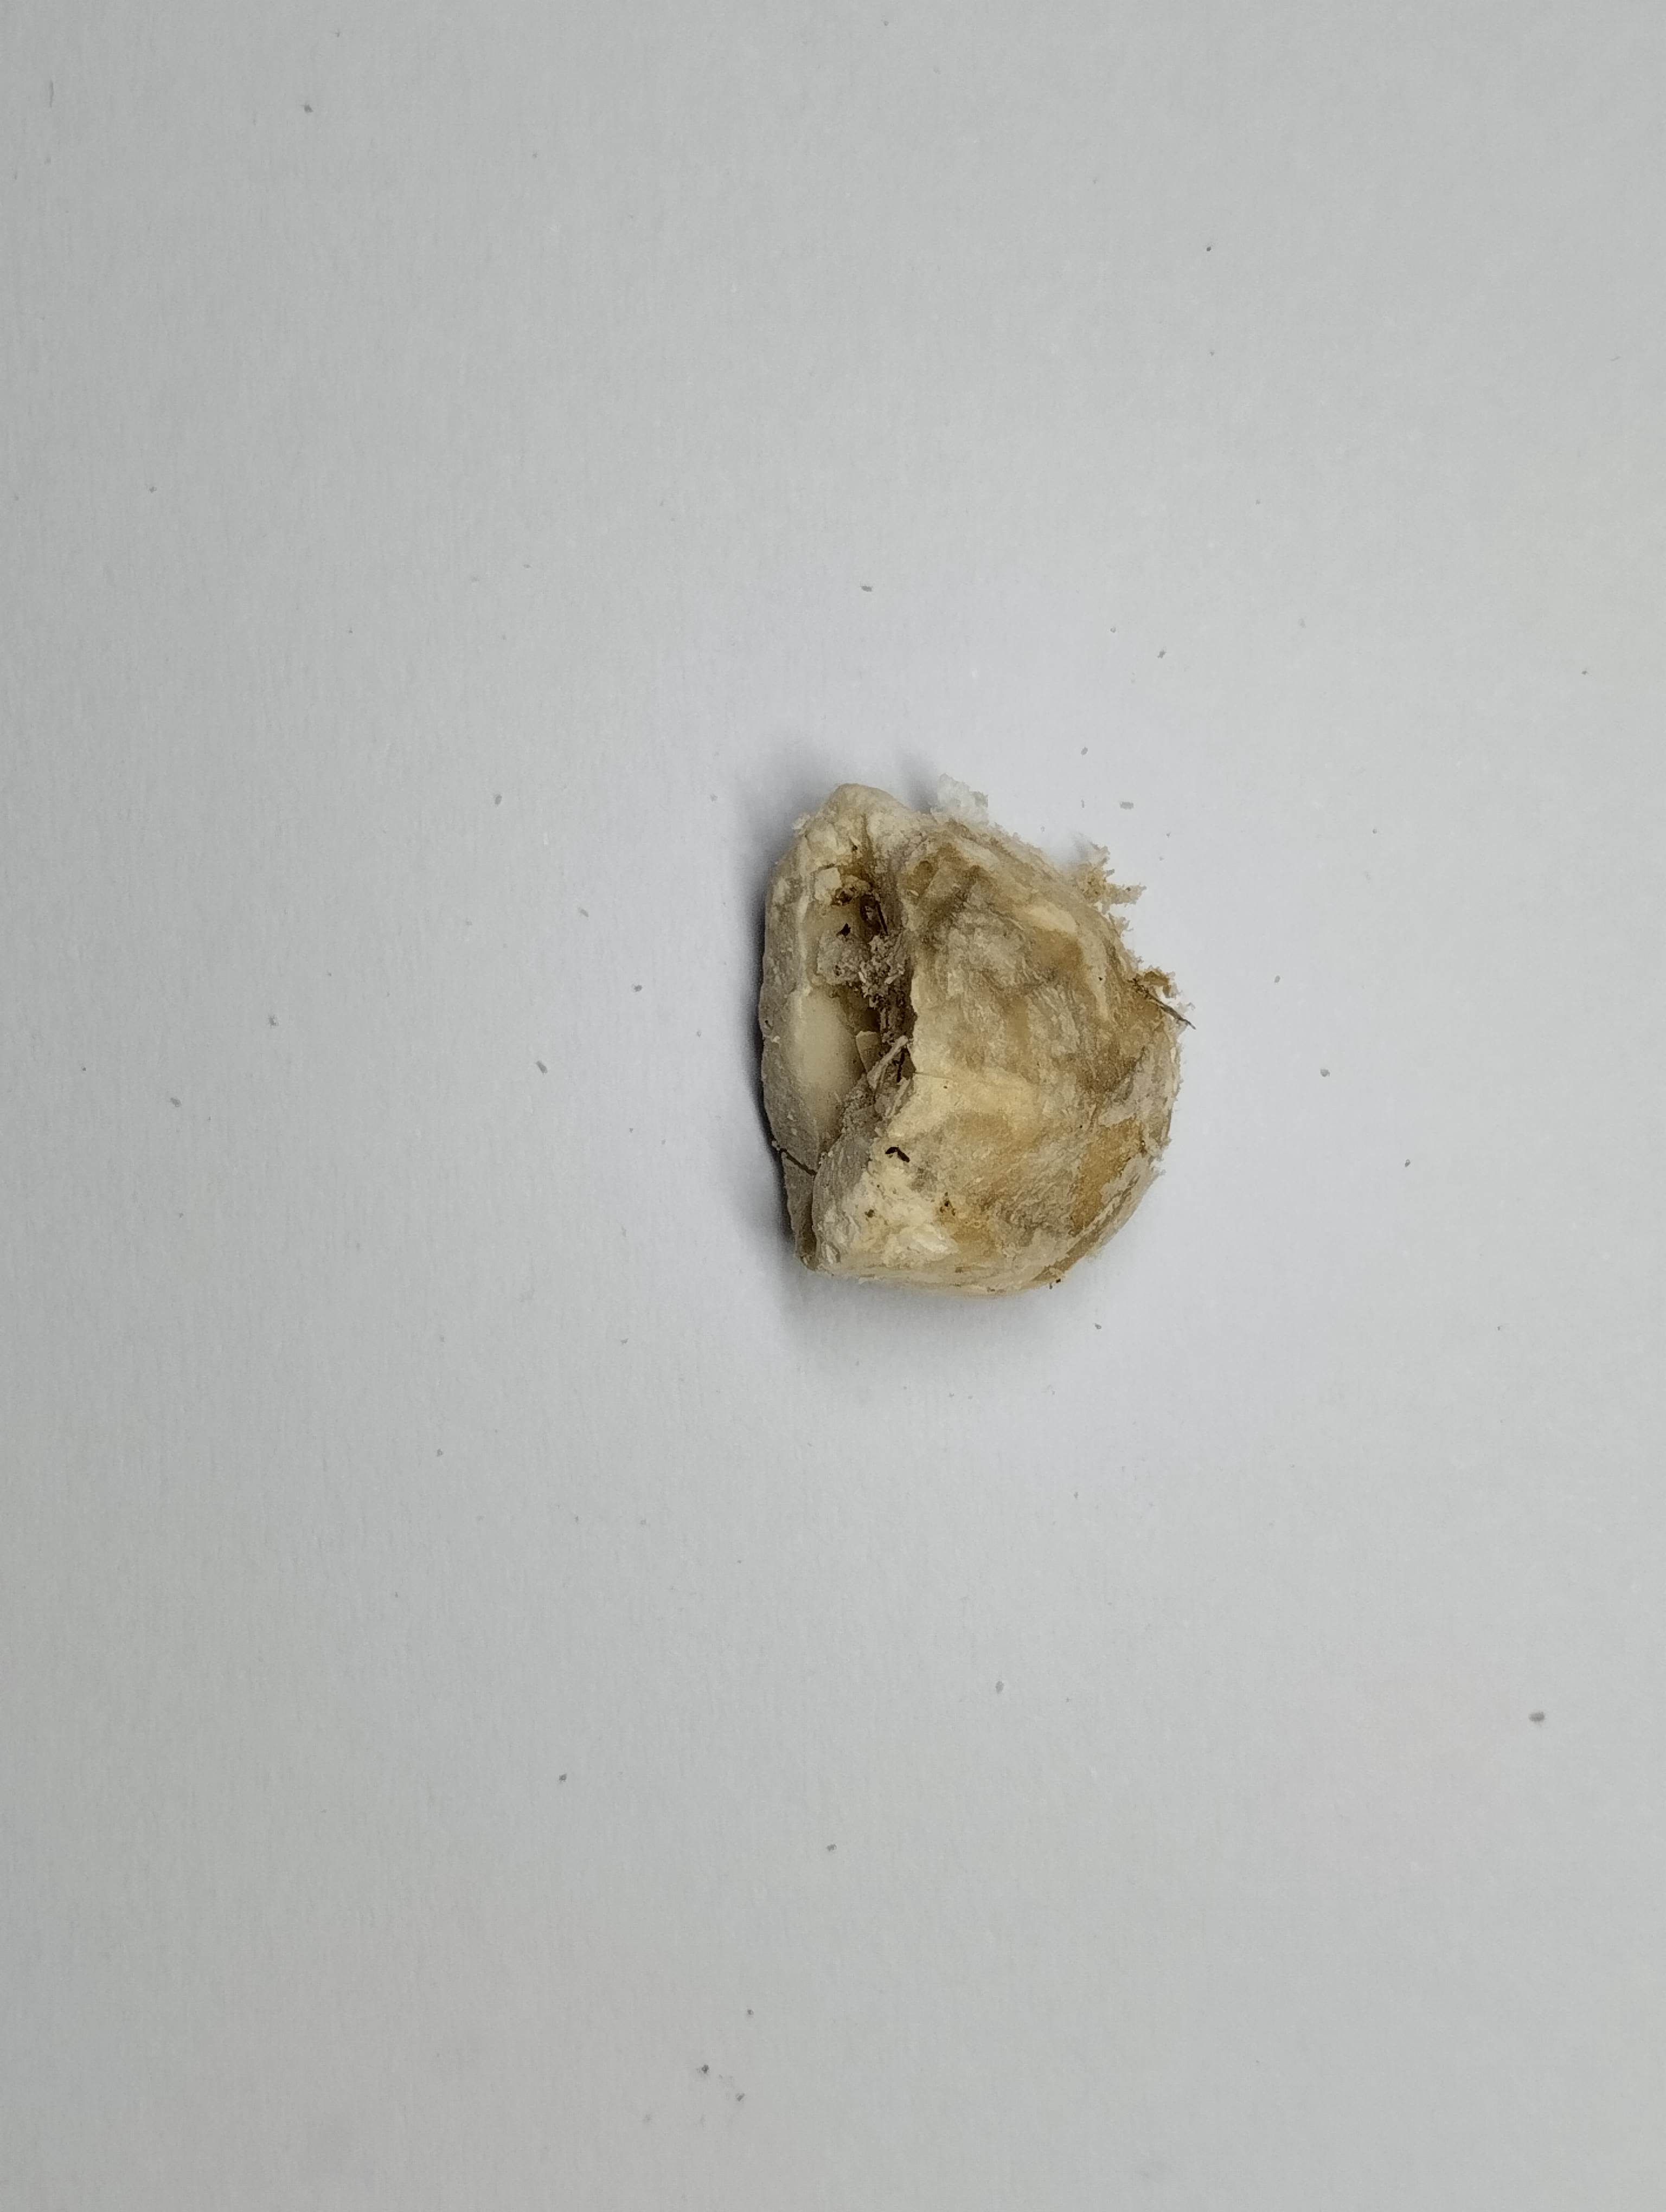
Label: rusak (damaged seed)